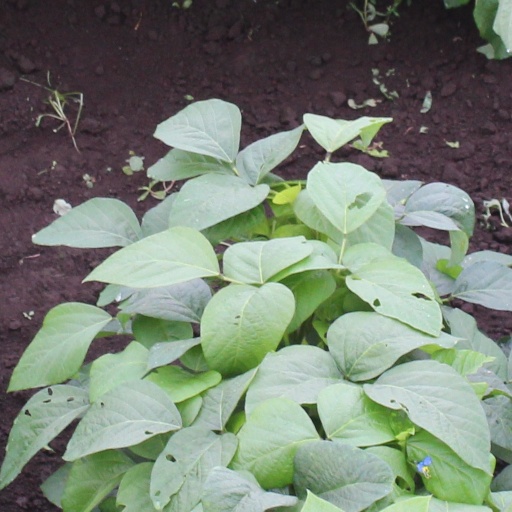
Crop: soybean